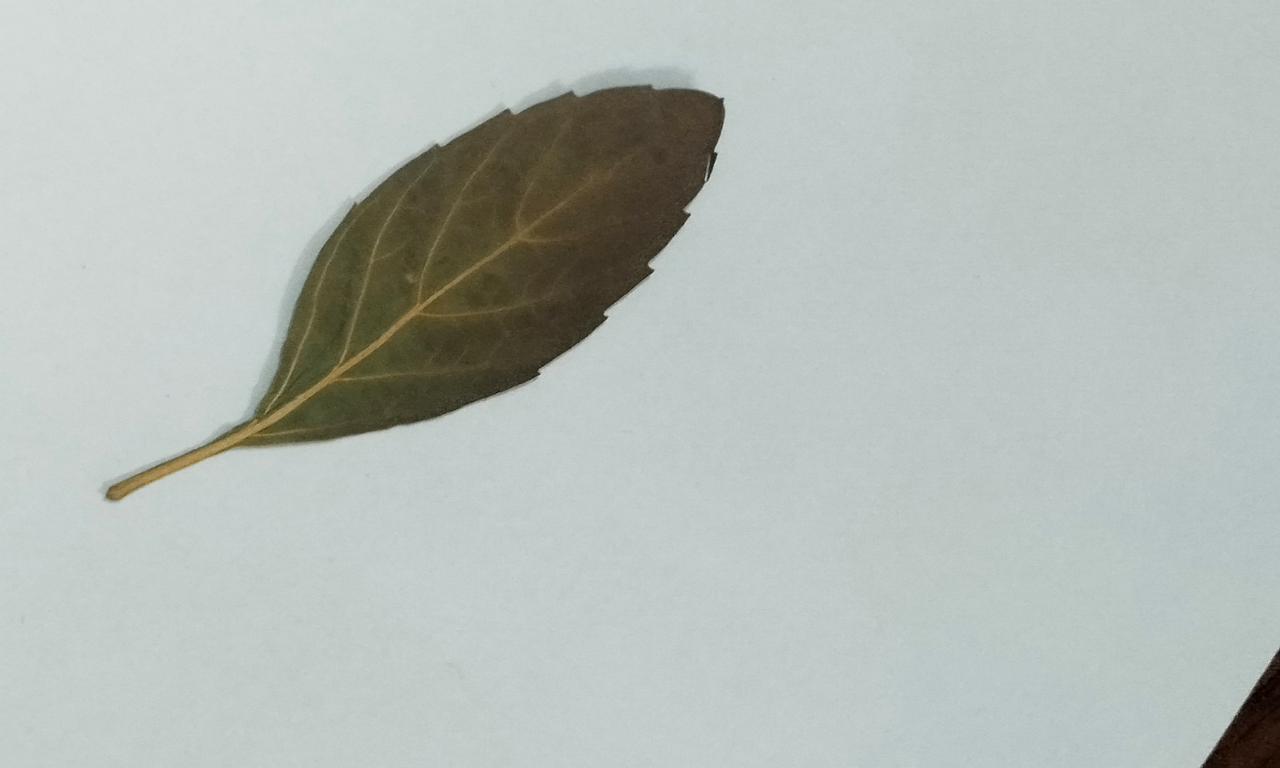
Label: Dried